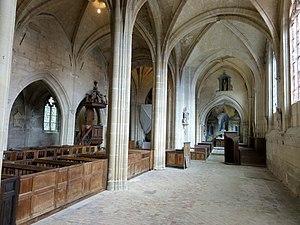
Intérieur de l'église - voir le titre du fichier.
L'église Saint-Josse est une église catholique paroissiale située à Parnes, dans l'Oise, en France. Sa construction à partir de 1089 fut motivée par l'attrait des reliques de saint Josse exercé sur les pèlerins. L'église qui lui avait précédée était dédiée à saint Martin, mais ce premier vocable tomba dans l'oubli. De dimensions généreuses par rapport à la taille du village, l'église Saint-Josse est un édifice très complexe, et sa forme actuelle n'est que le fruit des remaniements successifs. Ceci n'empêche pas une construction soignée et des qualités architecturales indéniables. L'église réunit des parties marquées par les différents stades d'évolution de l'architecture gothique, et possède notamment un portail flamboyant d'une grande richesse sculpturale. D'autre part, l'abside romane édifiée vers l'an 1100 avec son cul-de-four nervé et ses arcatures décoratives est tout autant d'un grand intérêt archéologique. Les parties basses du clocher et l'étage de beffroi remontent à la même époque. L'édifice a été restauré pendant les années 1860-1870, et est classé monument historique depuis 1913.